Explorers Program

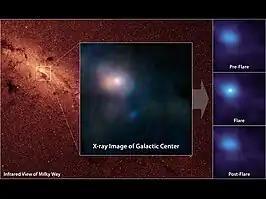
An Explorer mission observes Sagittarius A*, the Milky Way's central black hole, flaring.

The Explorers Program is a NASA exploration program that provides flight opportunities for physics, geophysics, heliophysics, and astrophysics investigations from space. Launched in 1958, Explorer 1 was the first spacecraft of the United States to achieve orbit. Over 90 space missions have been launched since. Starting with Explorer 6, it has been operated by NASA, with regular collaboration with a variety of other institutions, including many international partners.